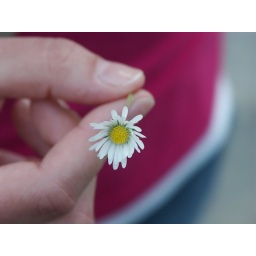
daisy in front of pink #2